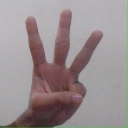
अक्षर: व